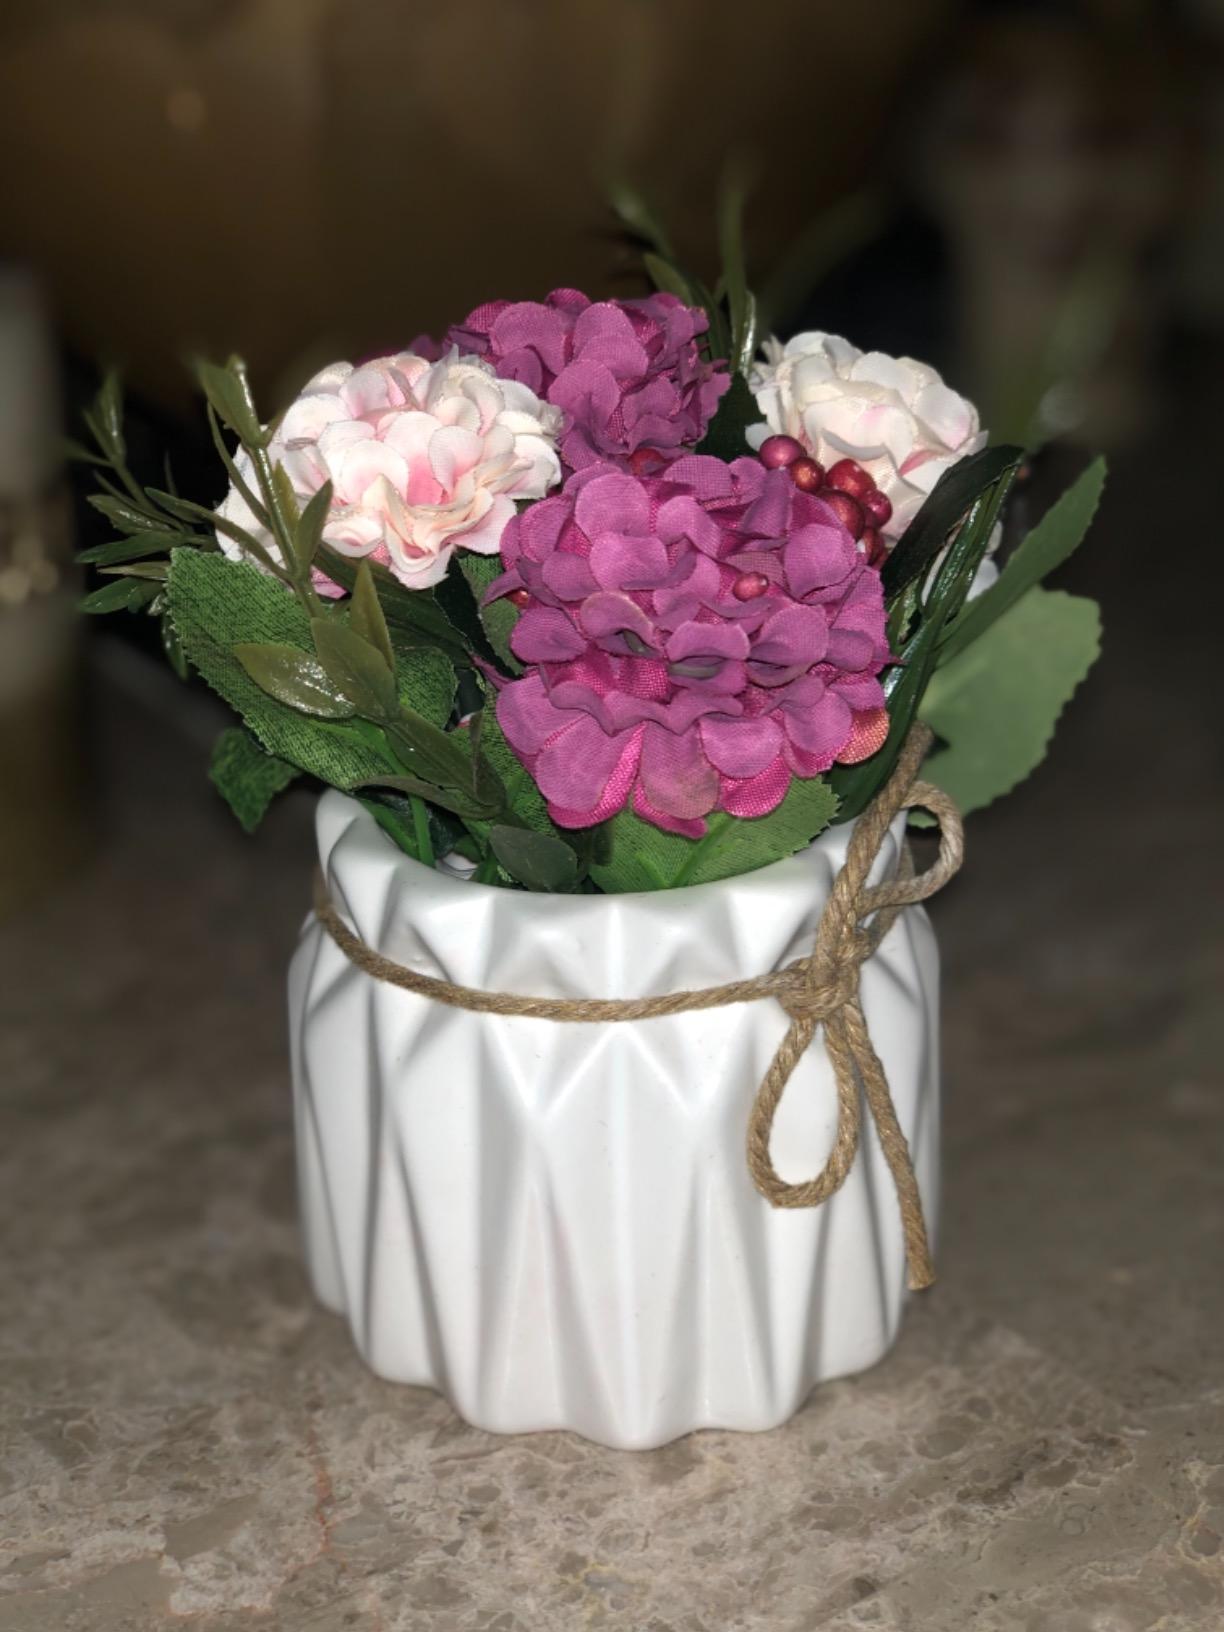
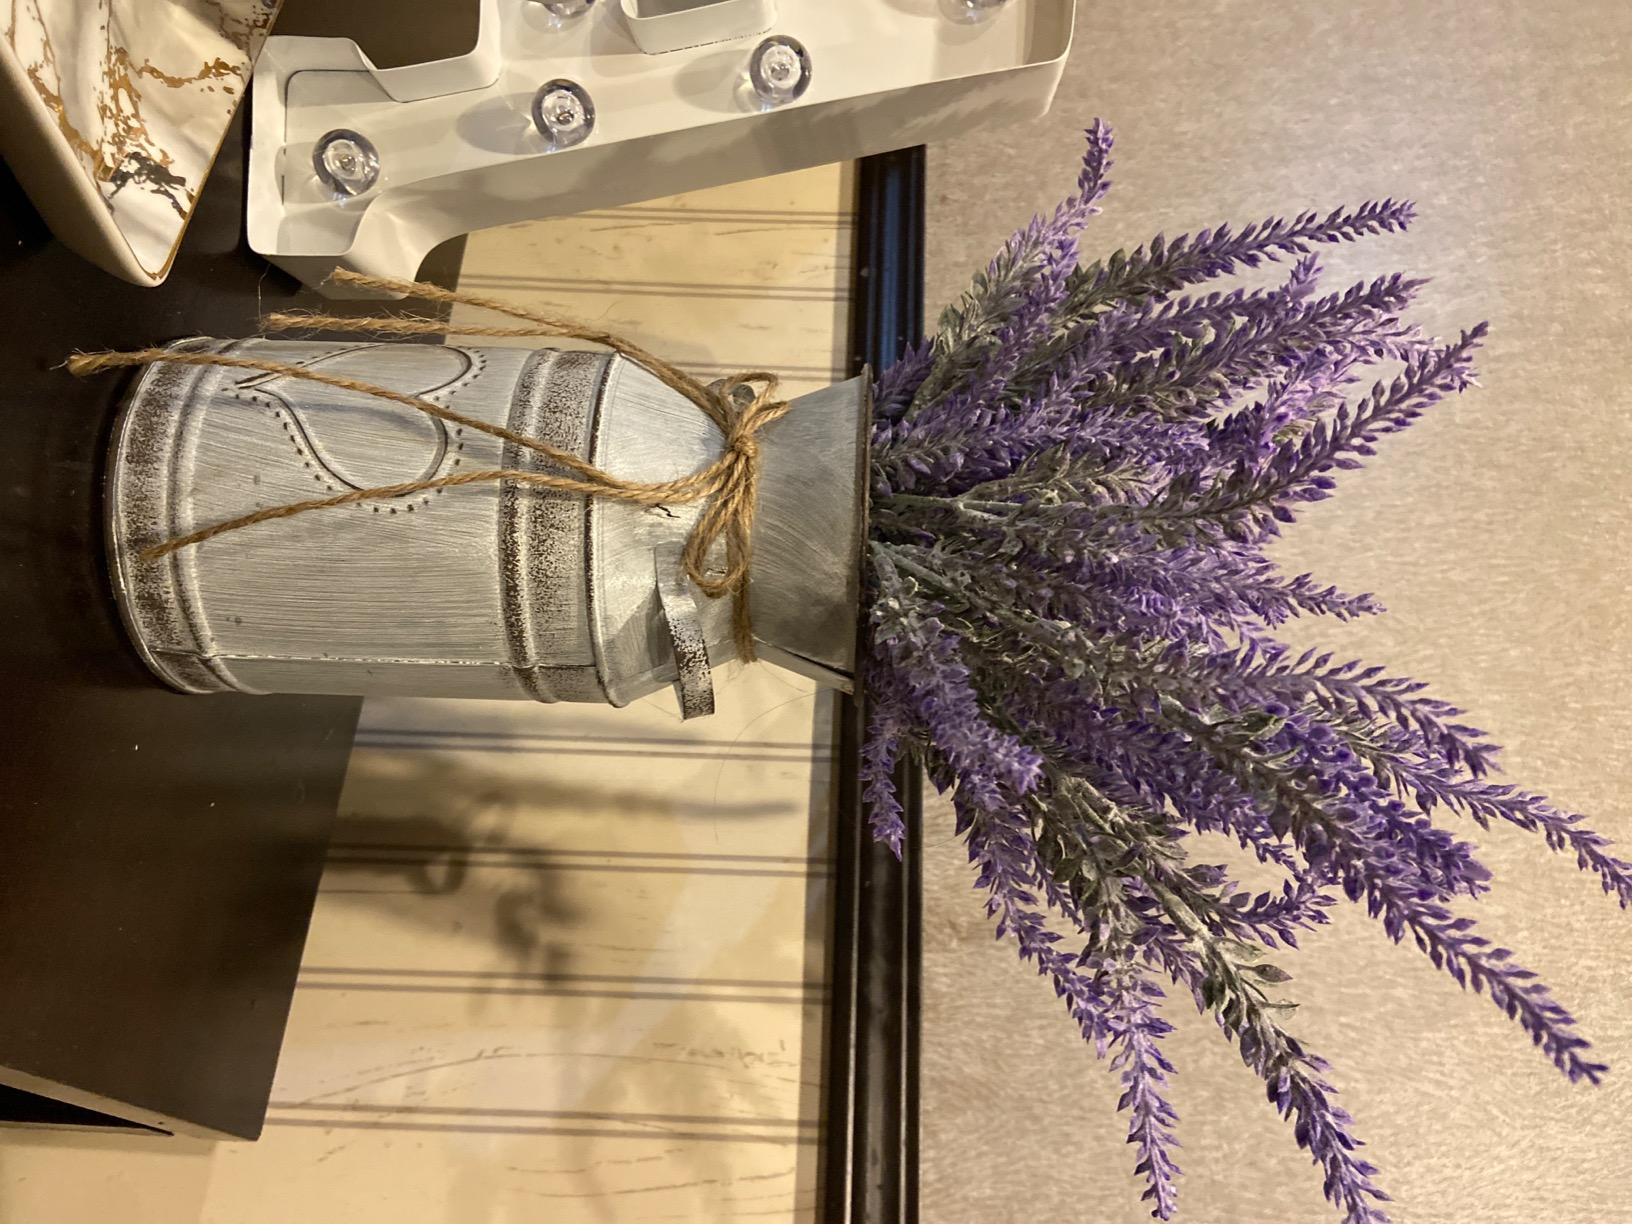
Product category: vase
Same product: no